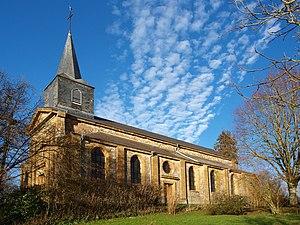
Chagny (Ardennes, France)
Chagny est une commune française située dans le département des Ardennes, en région Grand Est. Elle eut, surtout sous l'Ancien Régime, la dénomination de Chagny-lès-Omont.